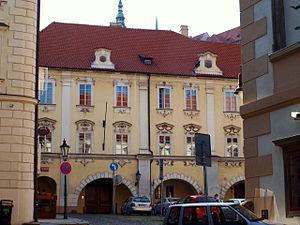
Le palais Auerspersky ou Clary-Aldringen est un palais baroque situé sur la place Wallenstein dans le quartier de Mala Strana à Prague. Il est protégé en tant que monument culturel de la République tchèque.